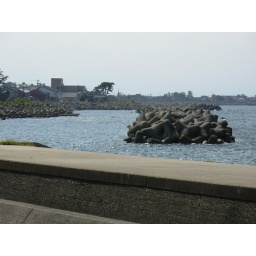
All along the coast of japan, large concrete blocks lie in the water and on the &amp;quot;beach,&amp;quot; allegedly preventing erosion.